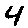
Label: 4